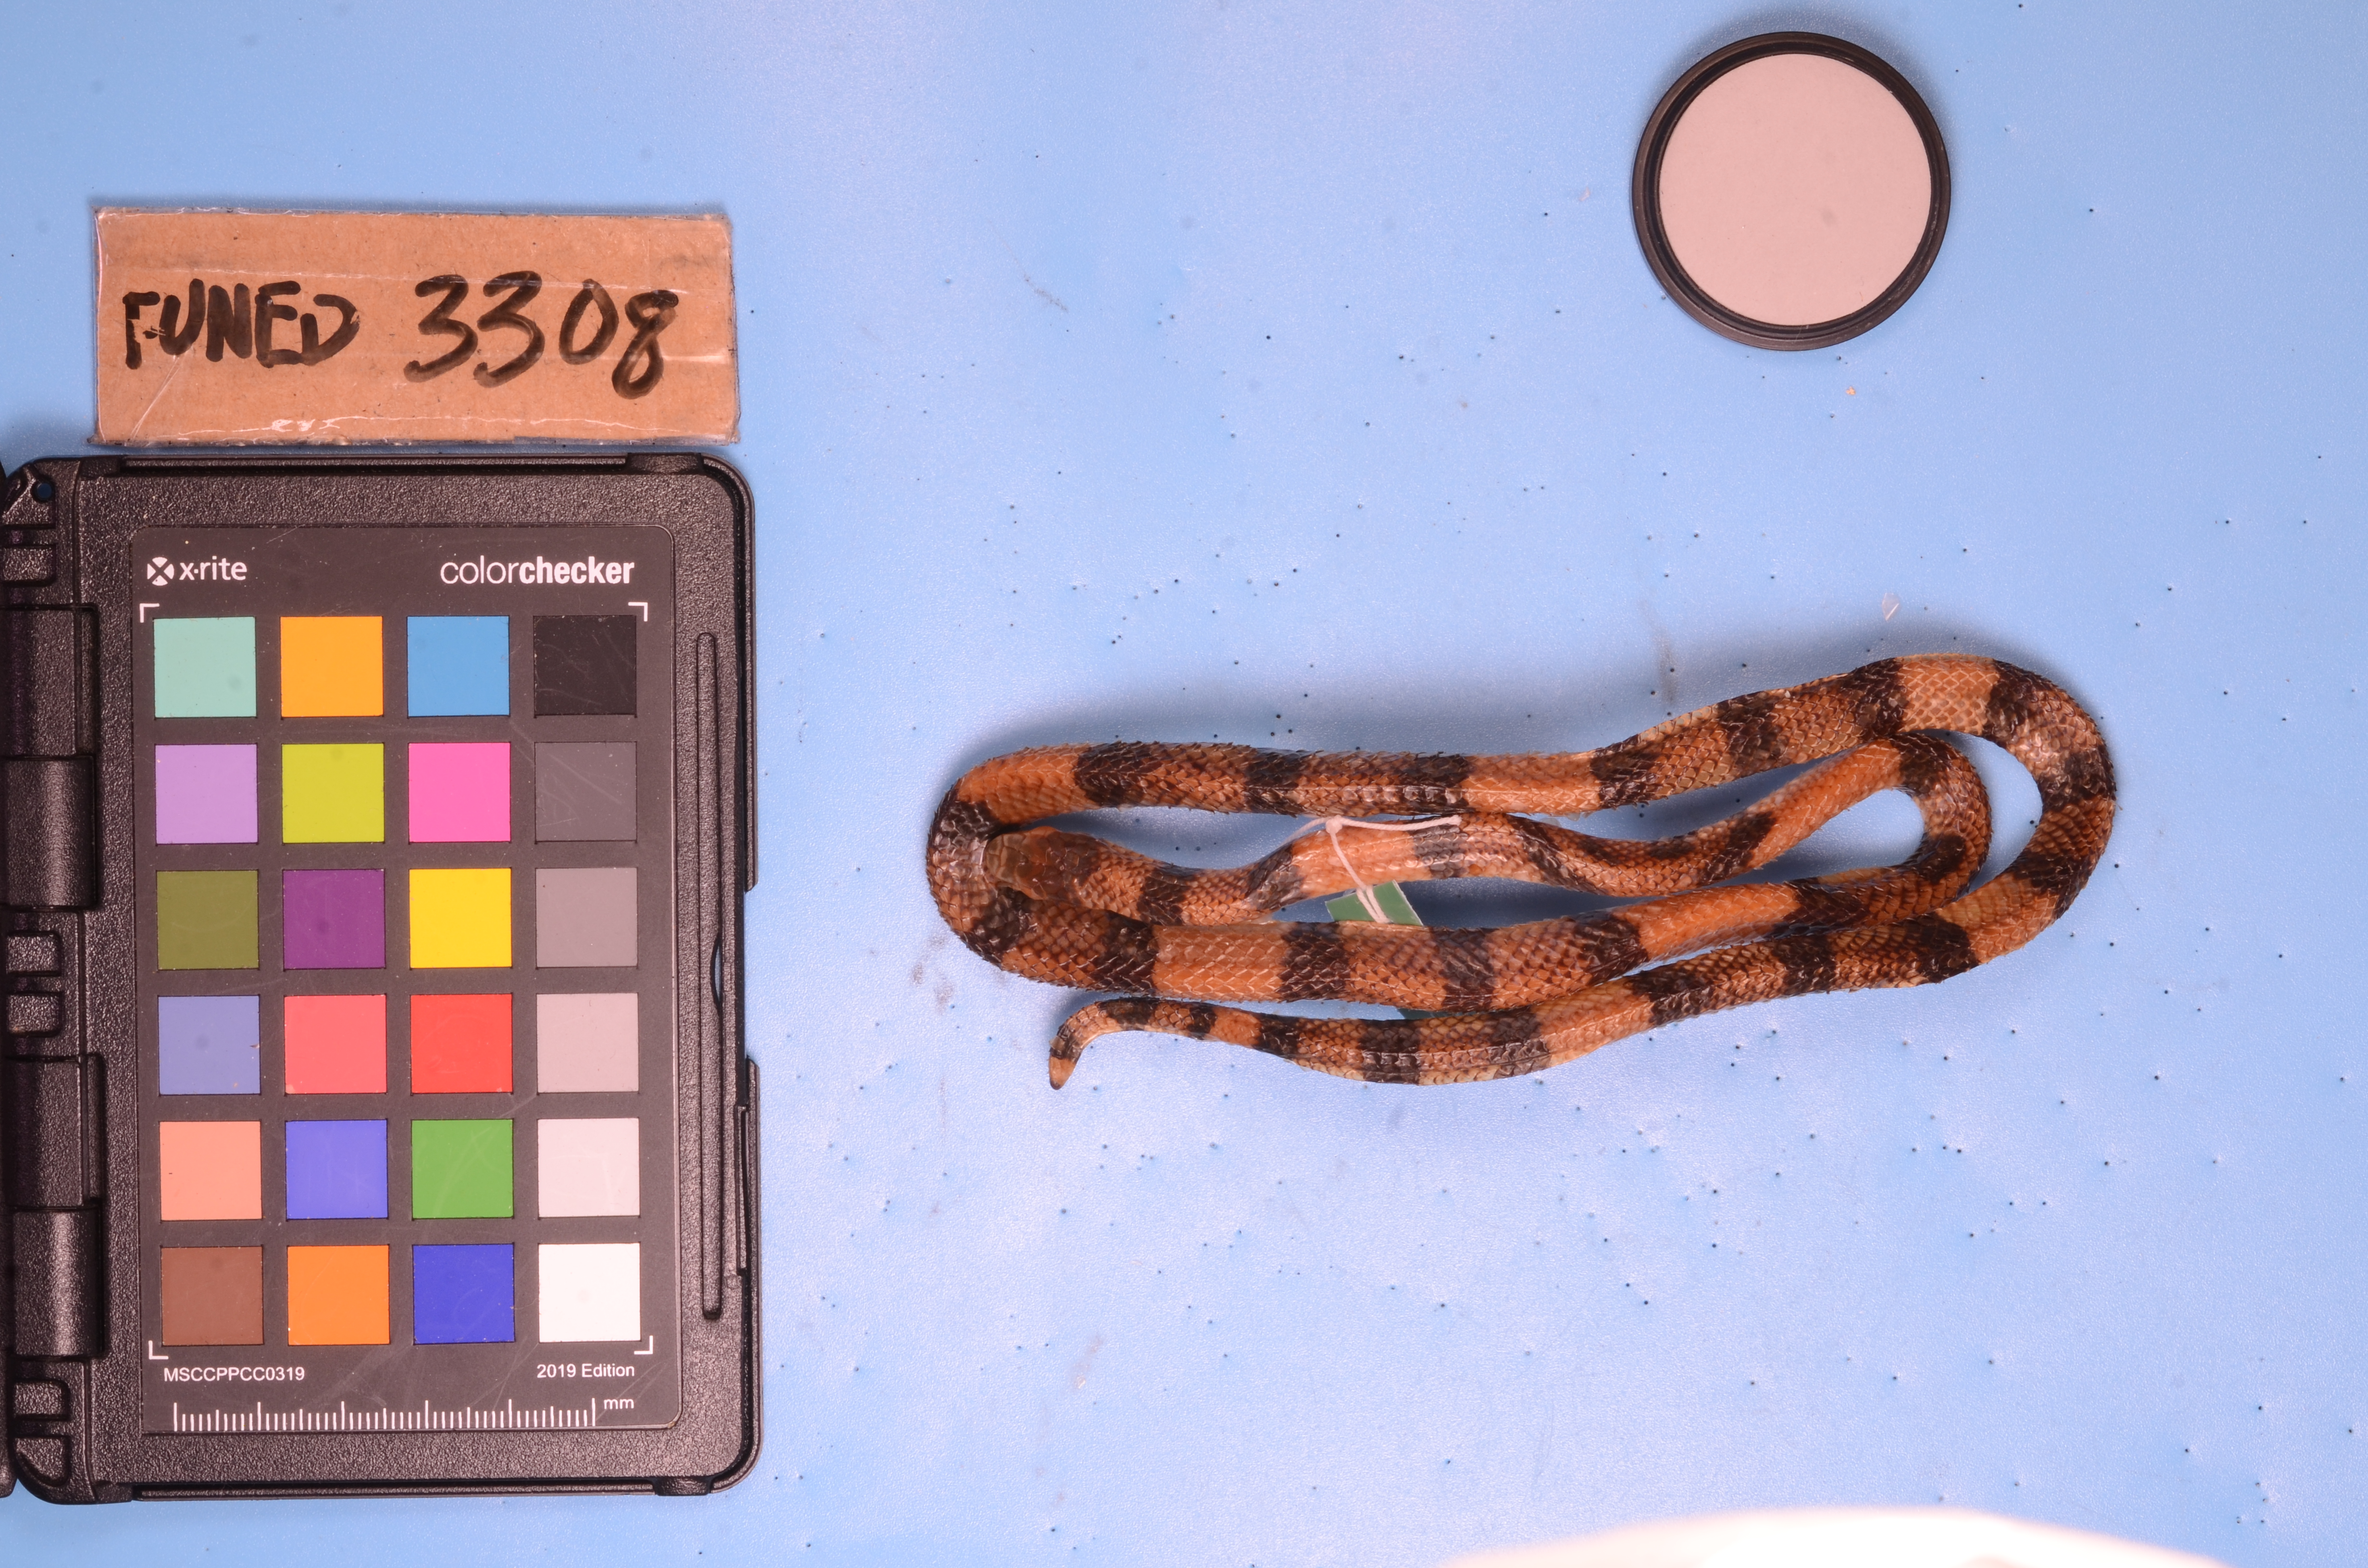
Species: Micrurus brasiliensis
View: dorsal
Mimicry status: model